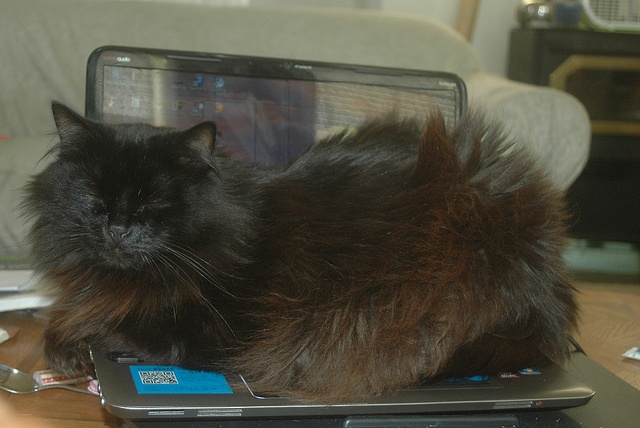
A cat laying on top of a laptop computer.
a black and brown cat is sleeping on a laptop
A cat that is laying on a laptop.
there is a cat that is sleeping on a lap top
a cat laying and resting on top of a laptop computer